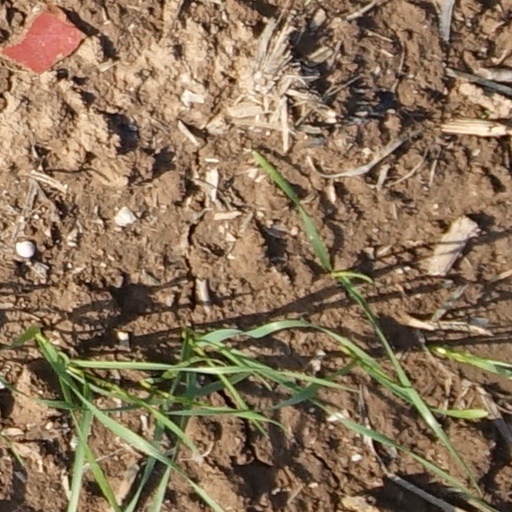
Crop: wheat